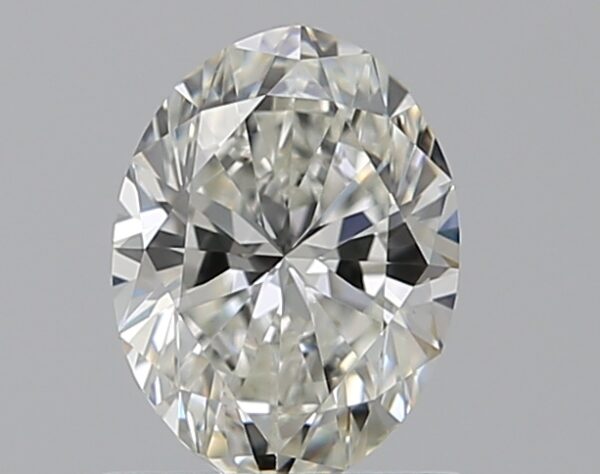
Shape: oval
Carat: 0.7
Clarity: VS1
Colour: H
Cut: EX
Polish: EX
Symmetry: EX
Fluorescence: N
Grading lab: GIA
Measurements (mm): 6.7 x 5 x 3.2